Asylum Light

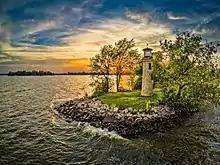
Asylum Lighthouse

The Asylum Light is located just north of Oshkosh, Wisconsin, in Winnebago County, Wisconsin. The lighthouse is located on a small island just a few feet away from the mainland in Asylum Bay on Lake Winnebago, Wisconsin. This lighthouse marks the separation between North and South Asylum Bays.